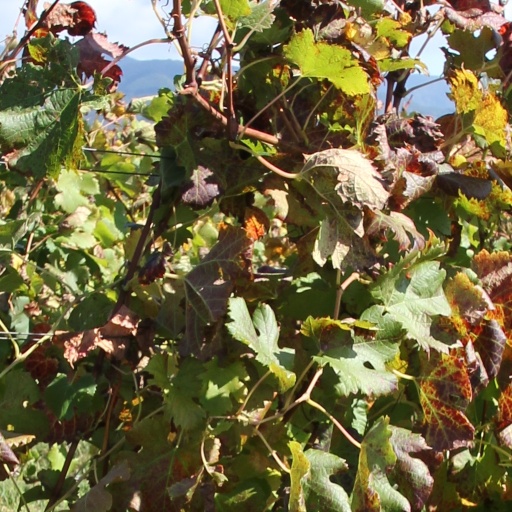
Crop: grape